Holloway Road

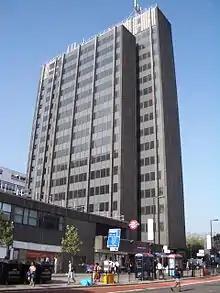
Archway Tower at the junction of Holloway Road and Junction Road.

Holloway Road is a road in London, in length. It is one of the main shopping streets in North London, and carries the A1 road as it passes through Holloway, in the London Borough of Islington. The road starts in Archway, near Archway Underground station, then heads south-east, past Upper Holloway railway station, Whittington Park, past the North London campus of London Metropolitan University near Nag's Head, past Holloway Road Underground station, and the main campus of the university, and then becomes Highbury Corner, near Highbury & Islington station.